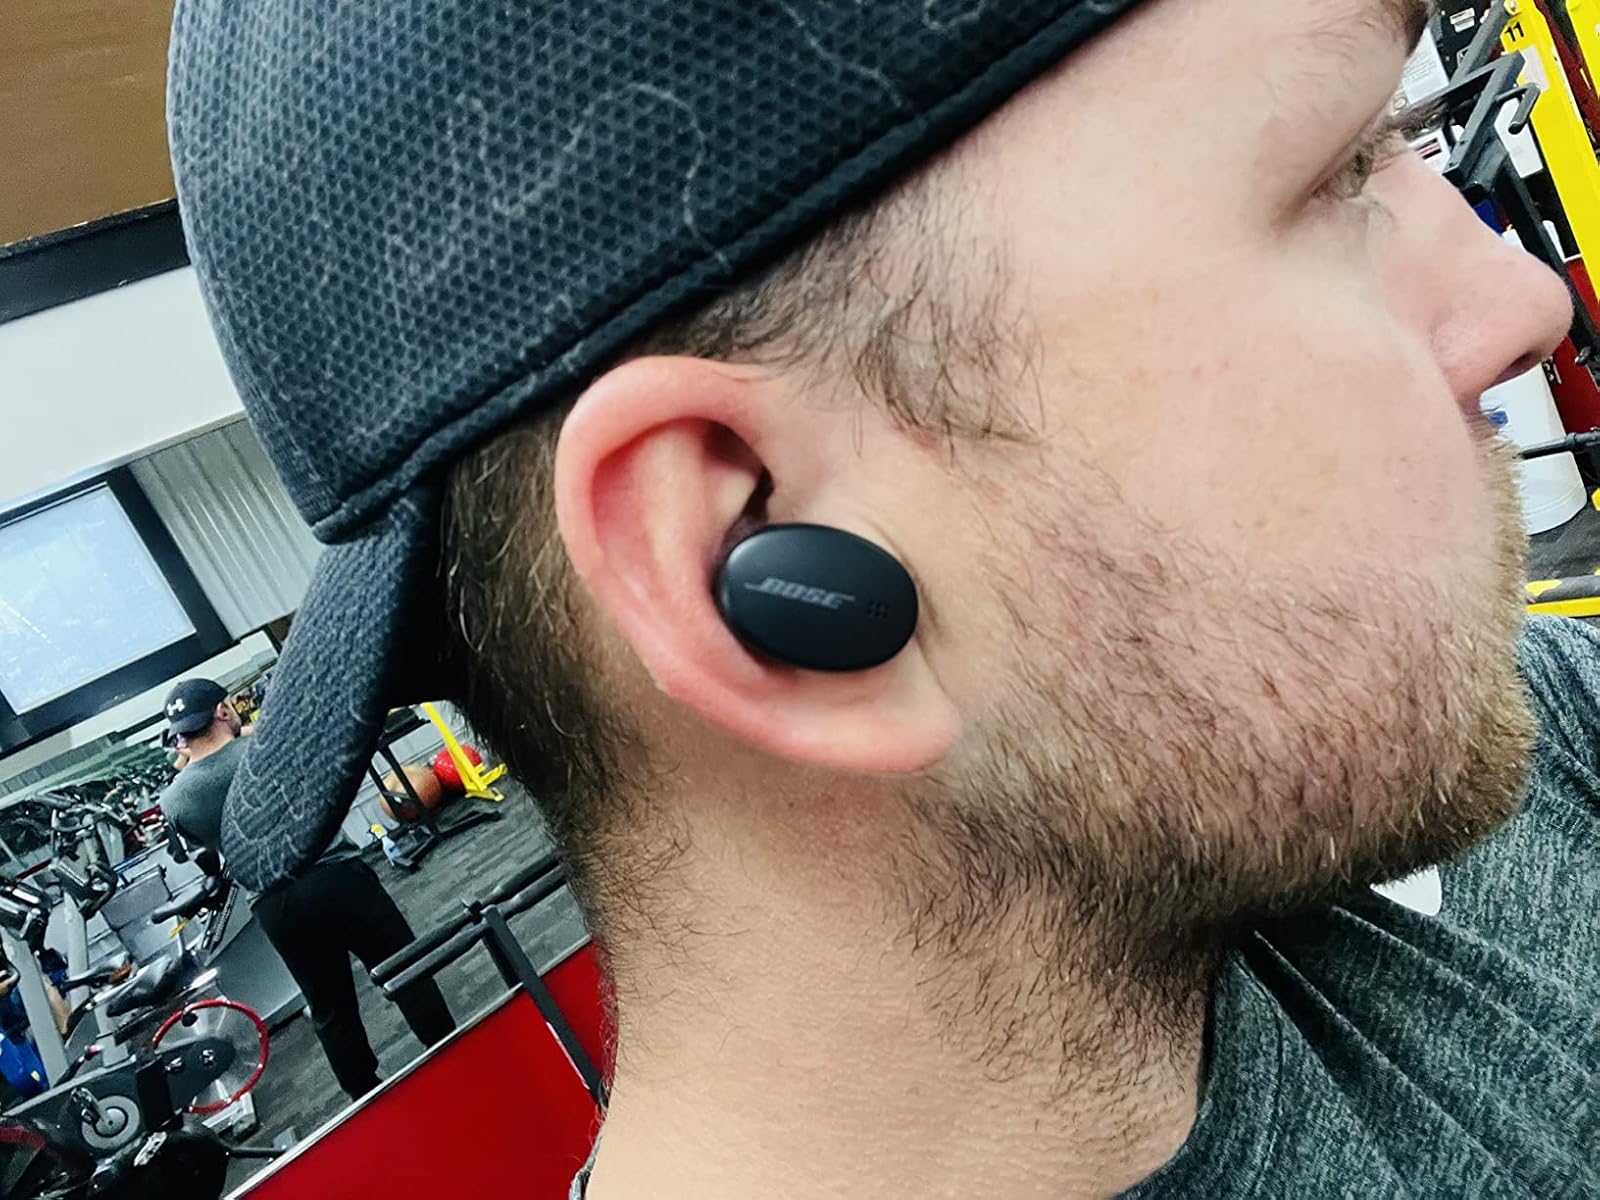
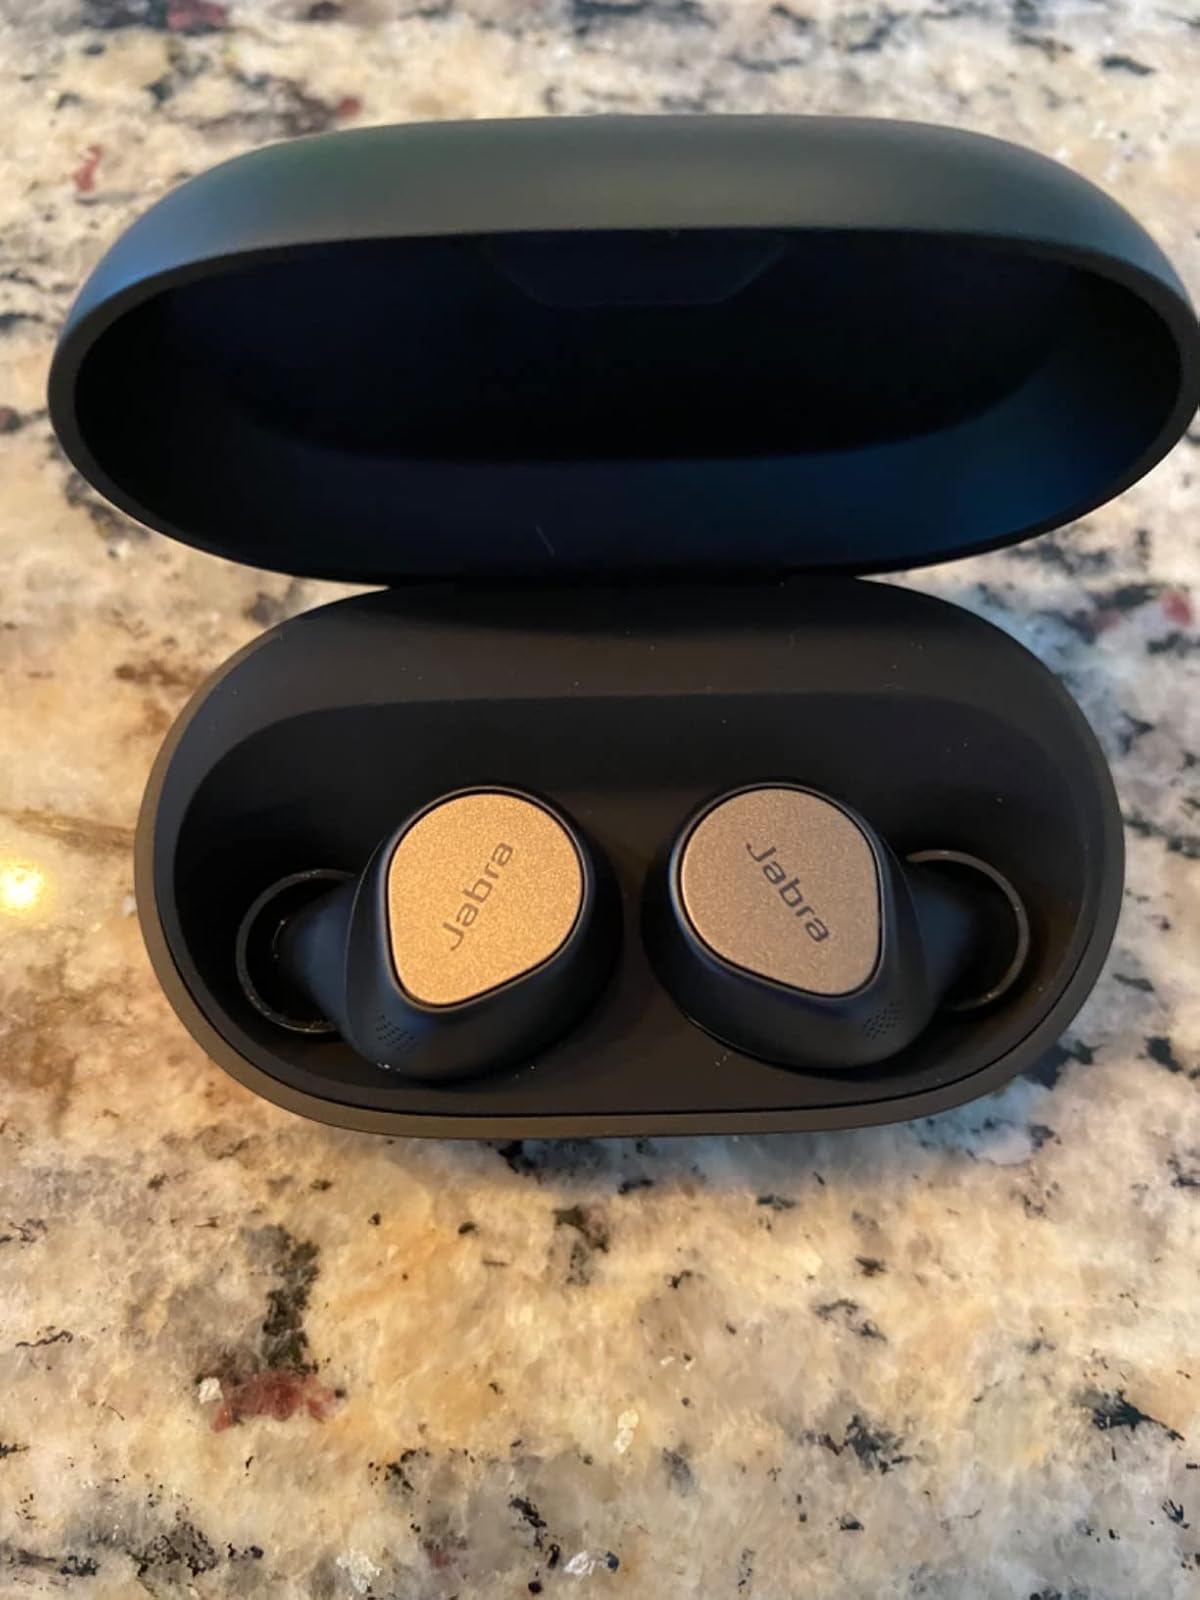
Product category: earbuds
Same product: no